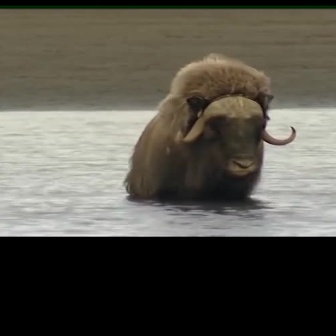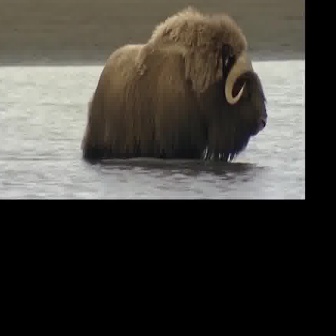
  Please identify the target specified by the bounding box [120,51,296,227] in the first image and locate it in the second image. Return the coordinates in [x_min,y_min,x_max,y_max] format.
Answer: [79,2,267,191]